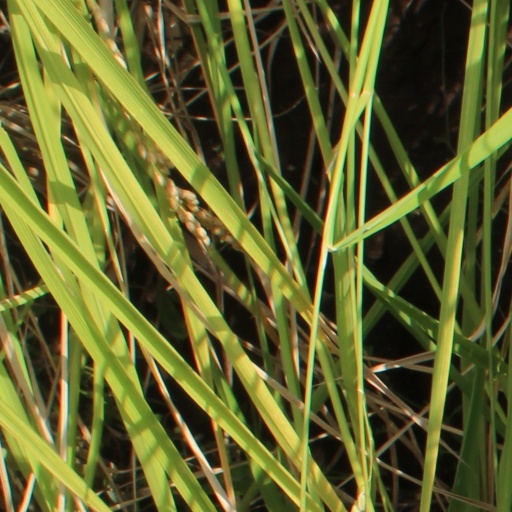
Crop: rice